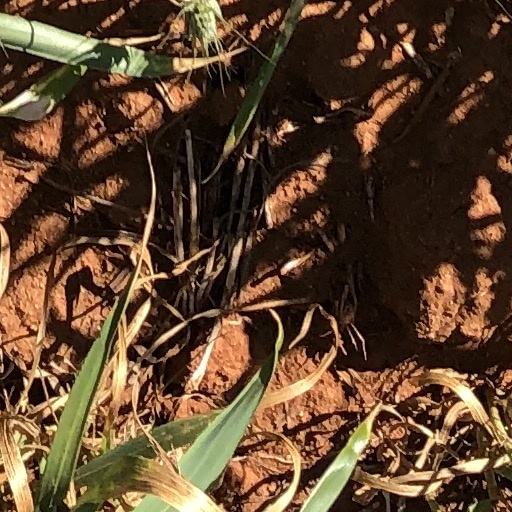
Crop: wheat